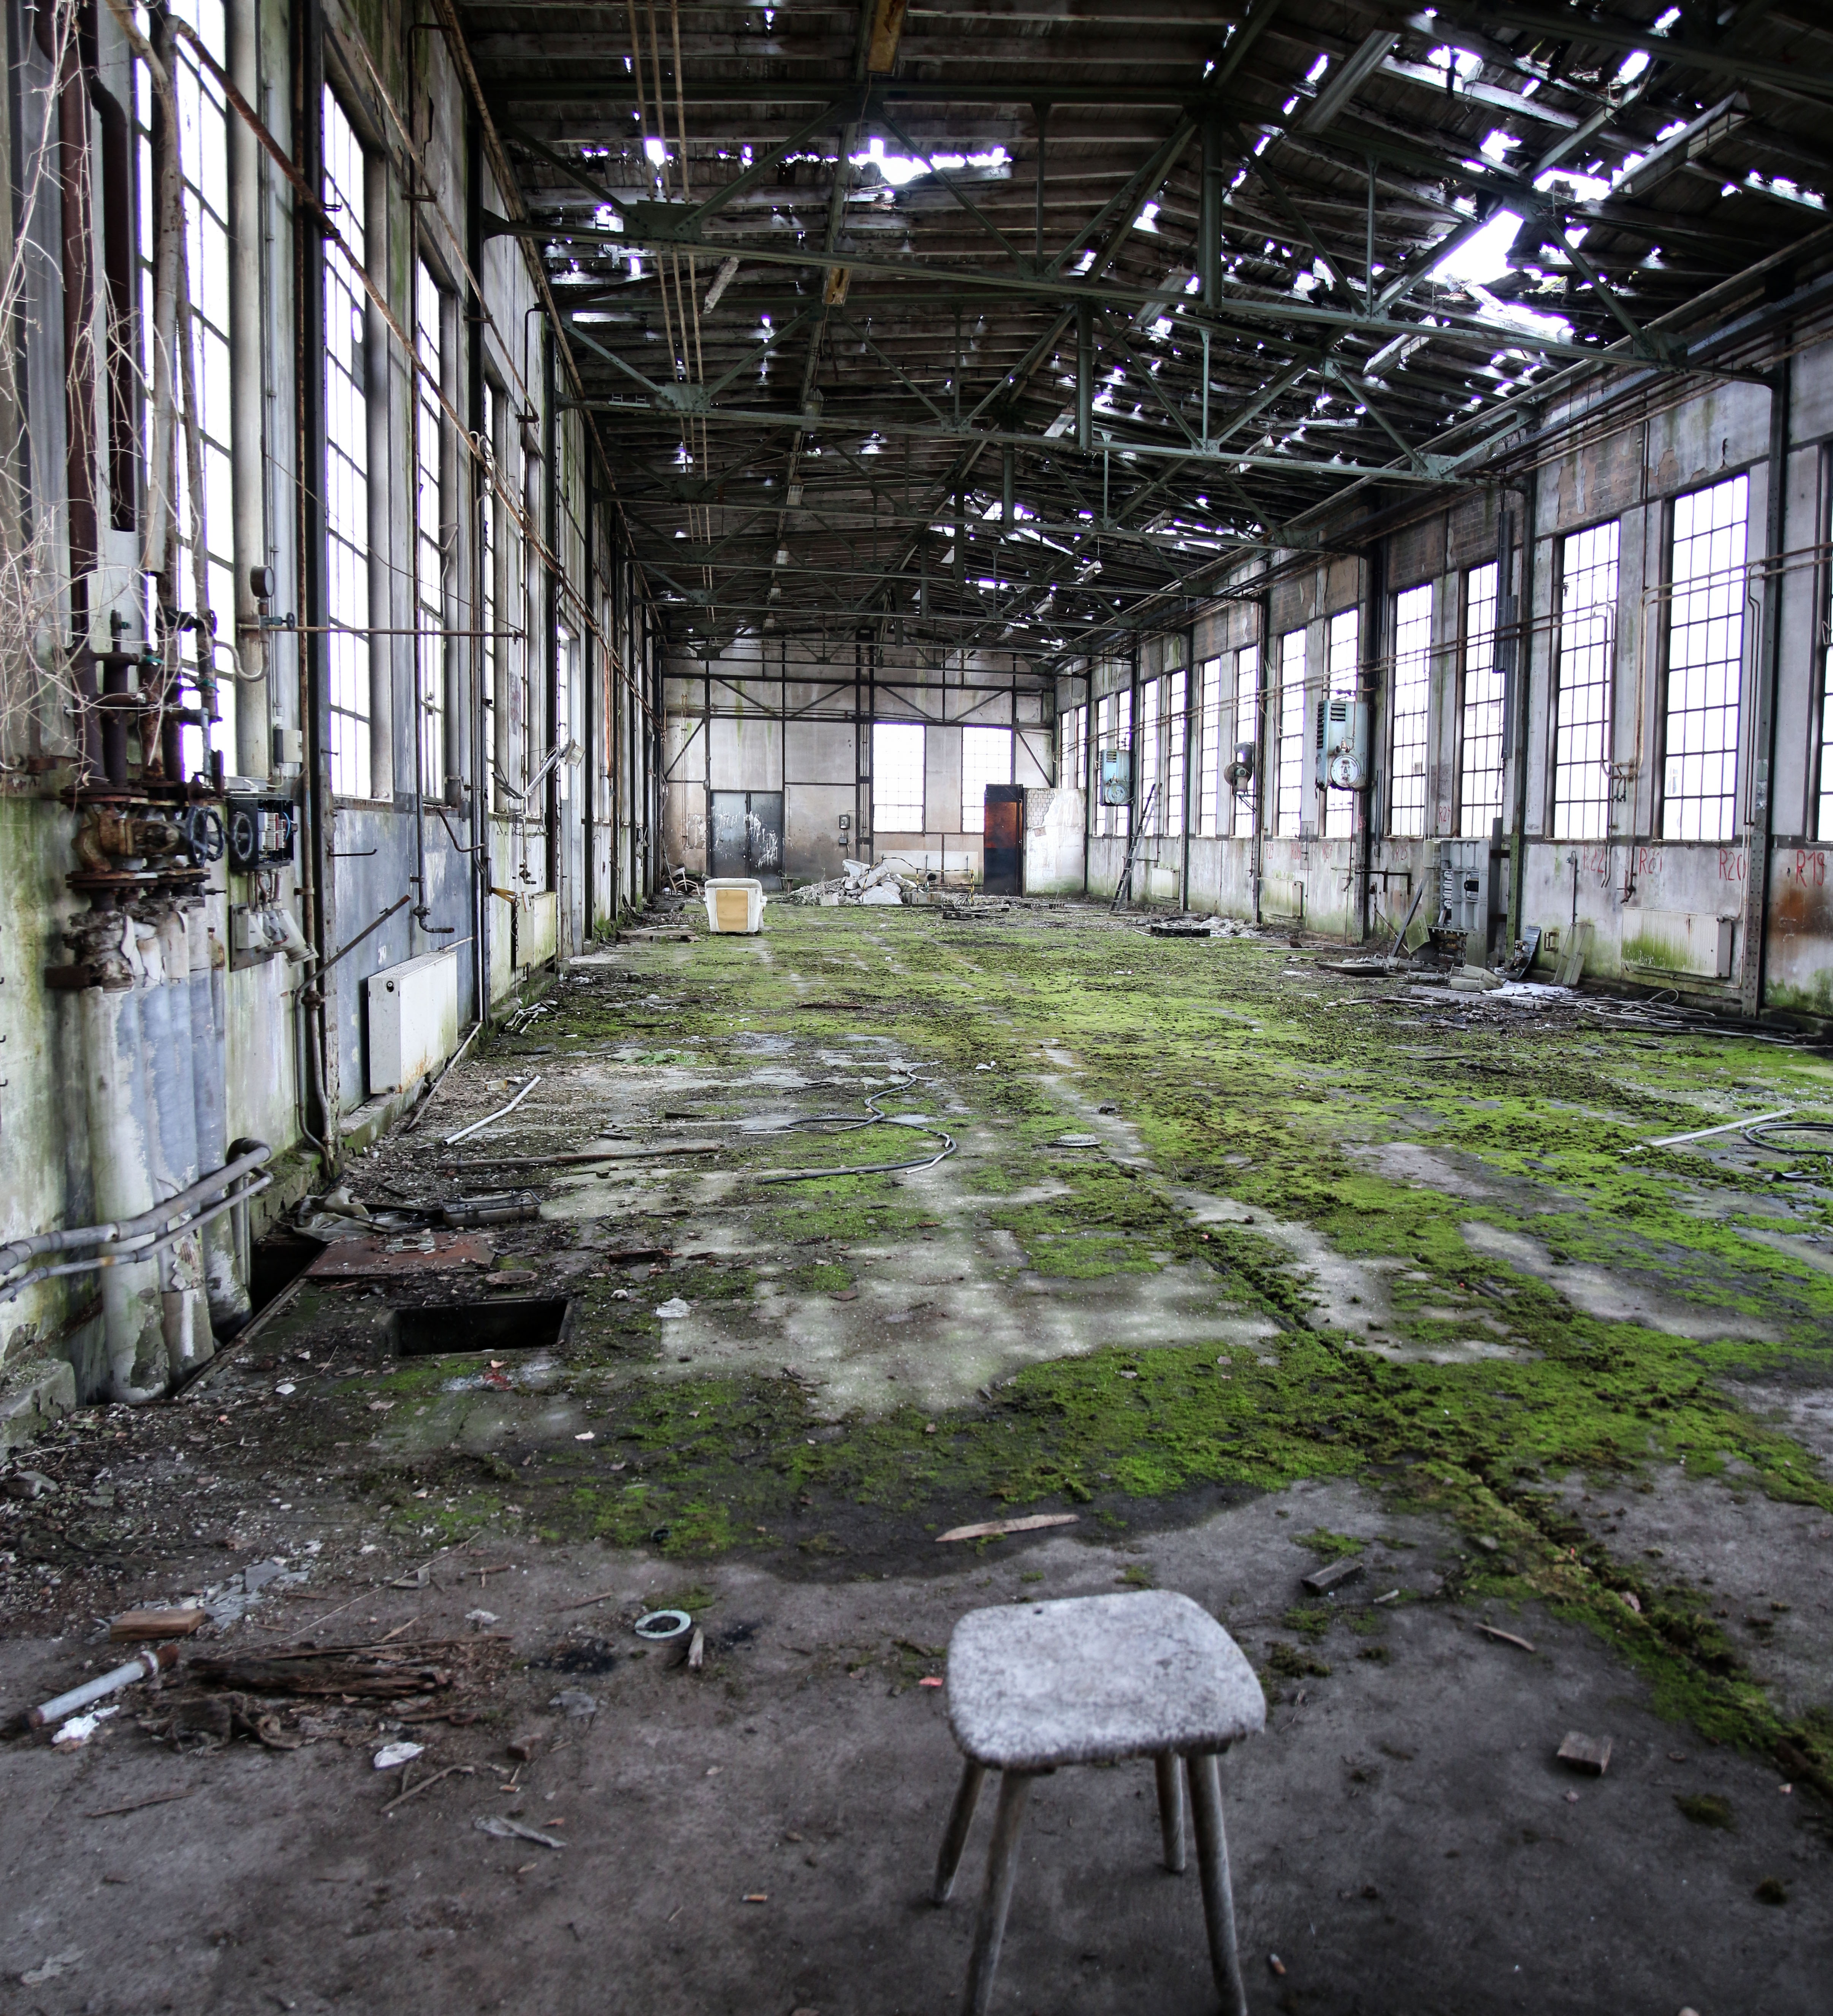
building, hall, factory, decay, ruin, greenhouse, dilapidated, leave, lapsed, old factory, morbid, urban area, outdoor structure